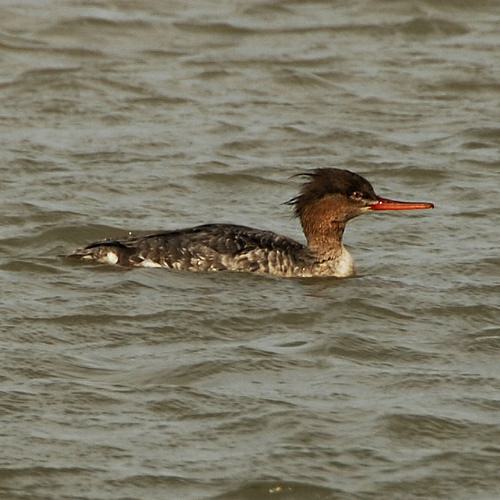
A photo of a red breasted merganser